Amel Tuka

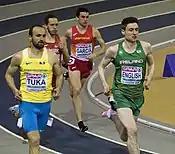
Tuka (left) competing in the 800m at the 2019 European Athletics Indoor Championships

In the 800 metres, Tuka has developed a reputation for being a kicker because of his apparent speed at the end of the race, when in reality he runs even splits. Most of that speed is relative to the exhaustion as his opponents slow. Tuka takes the beginning of the race out slowly, re-gaining contact with the rest of the field near the last 200 metres and ends with a strong finishing kick.